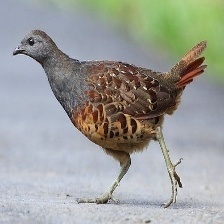
Species: CHINESE BAMBOO PARTRIDGE
Scientific name: BAMBUSICOLA THORACICUS
ImageNet parent category: partridge